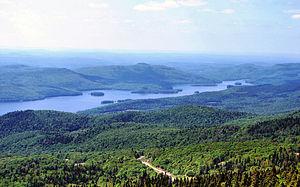
Partie nord du Lac-Tremblant, Québec, Canada.